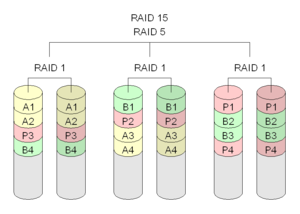
Le RAID est un ensemble de techniques de virtualisation du stockage permettant de répartir des données sur plusieurs disques durs afin d'améliorer soit les performances, soit la sécurité ou la tolérance aux pannes de l'ensemble du ou des systèmes.